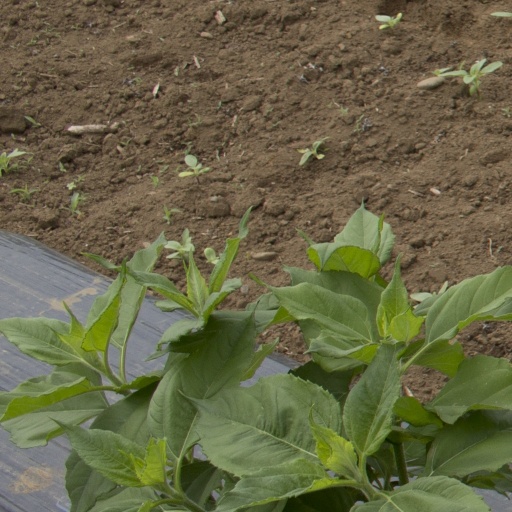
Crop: Jerusalem artichoke